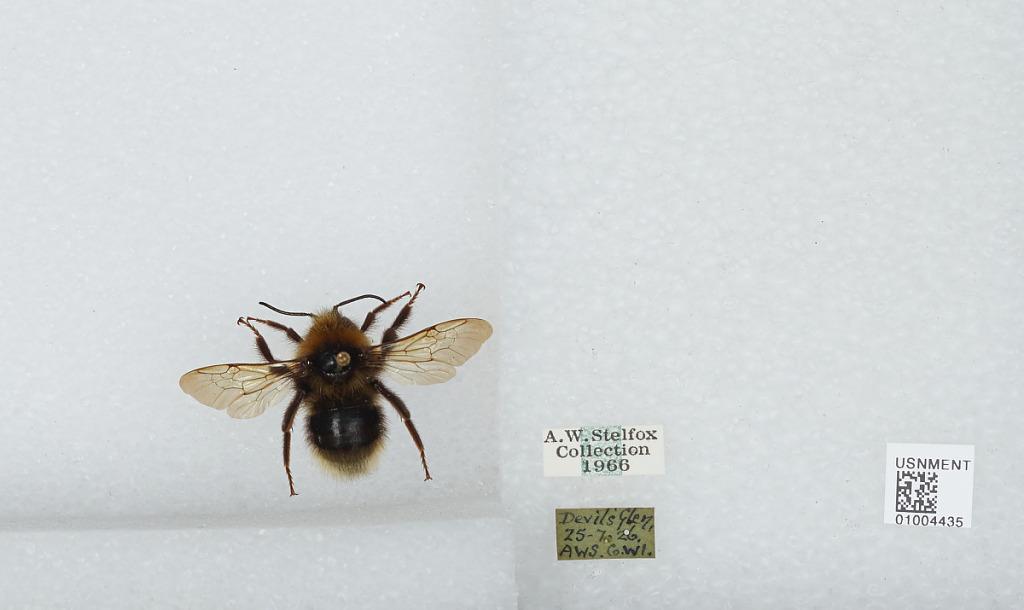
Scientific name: Bombus (Psithyrus) barbutellus (Kirby)
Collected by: A. Stelfox
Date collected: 1926-7-25
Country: Ireland
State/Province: Wicklow
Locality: Devils Glen
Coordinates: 53.0131, -6.1594